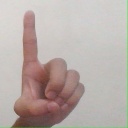
अक्षर: ड